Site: brandenburg
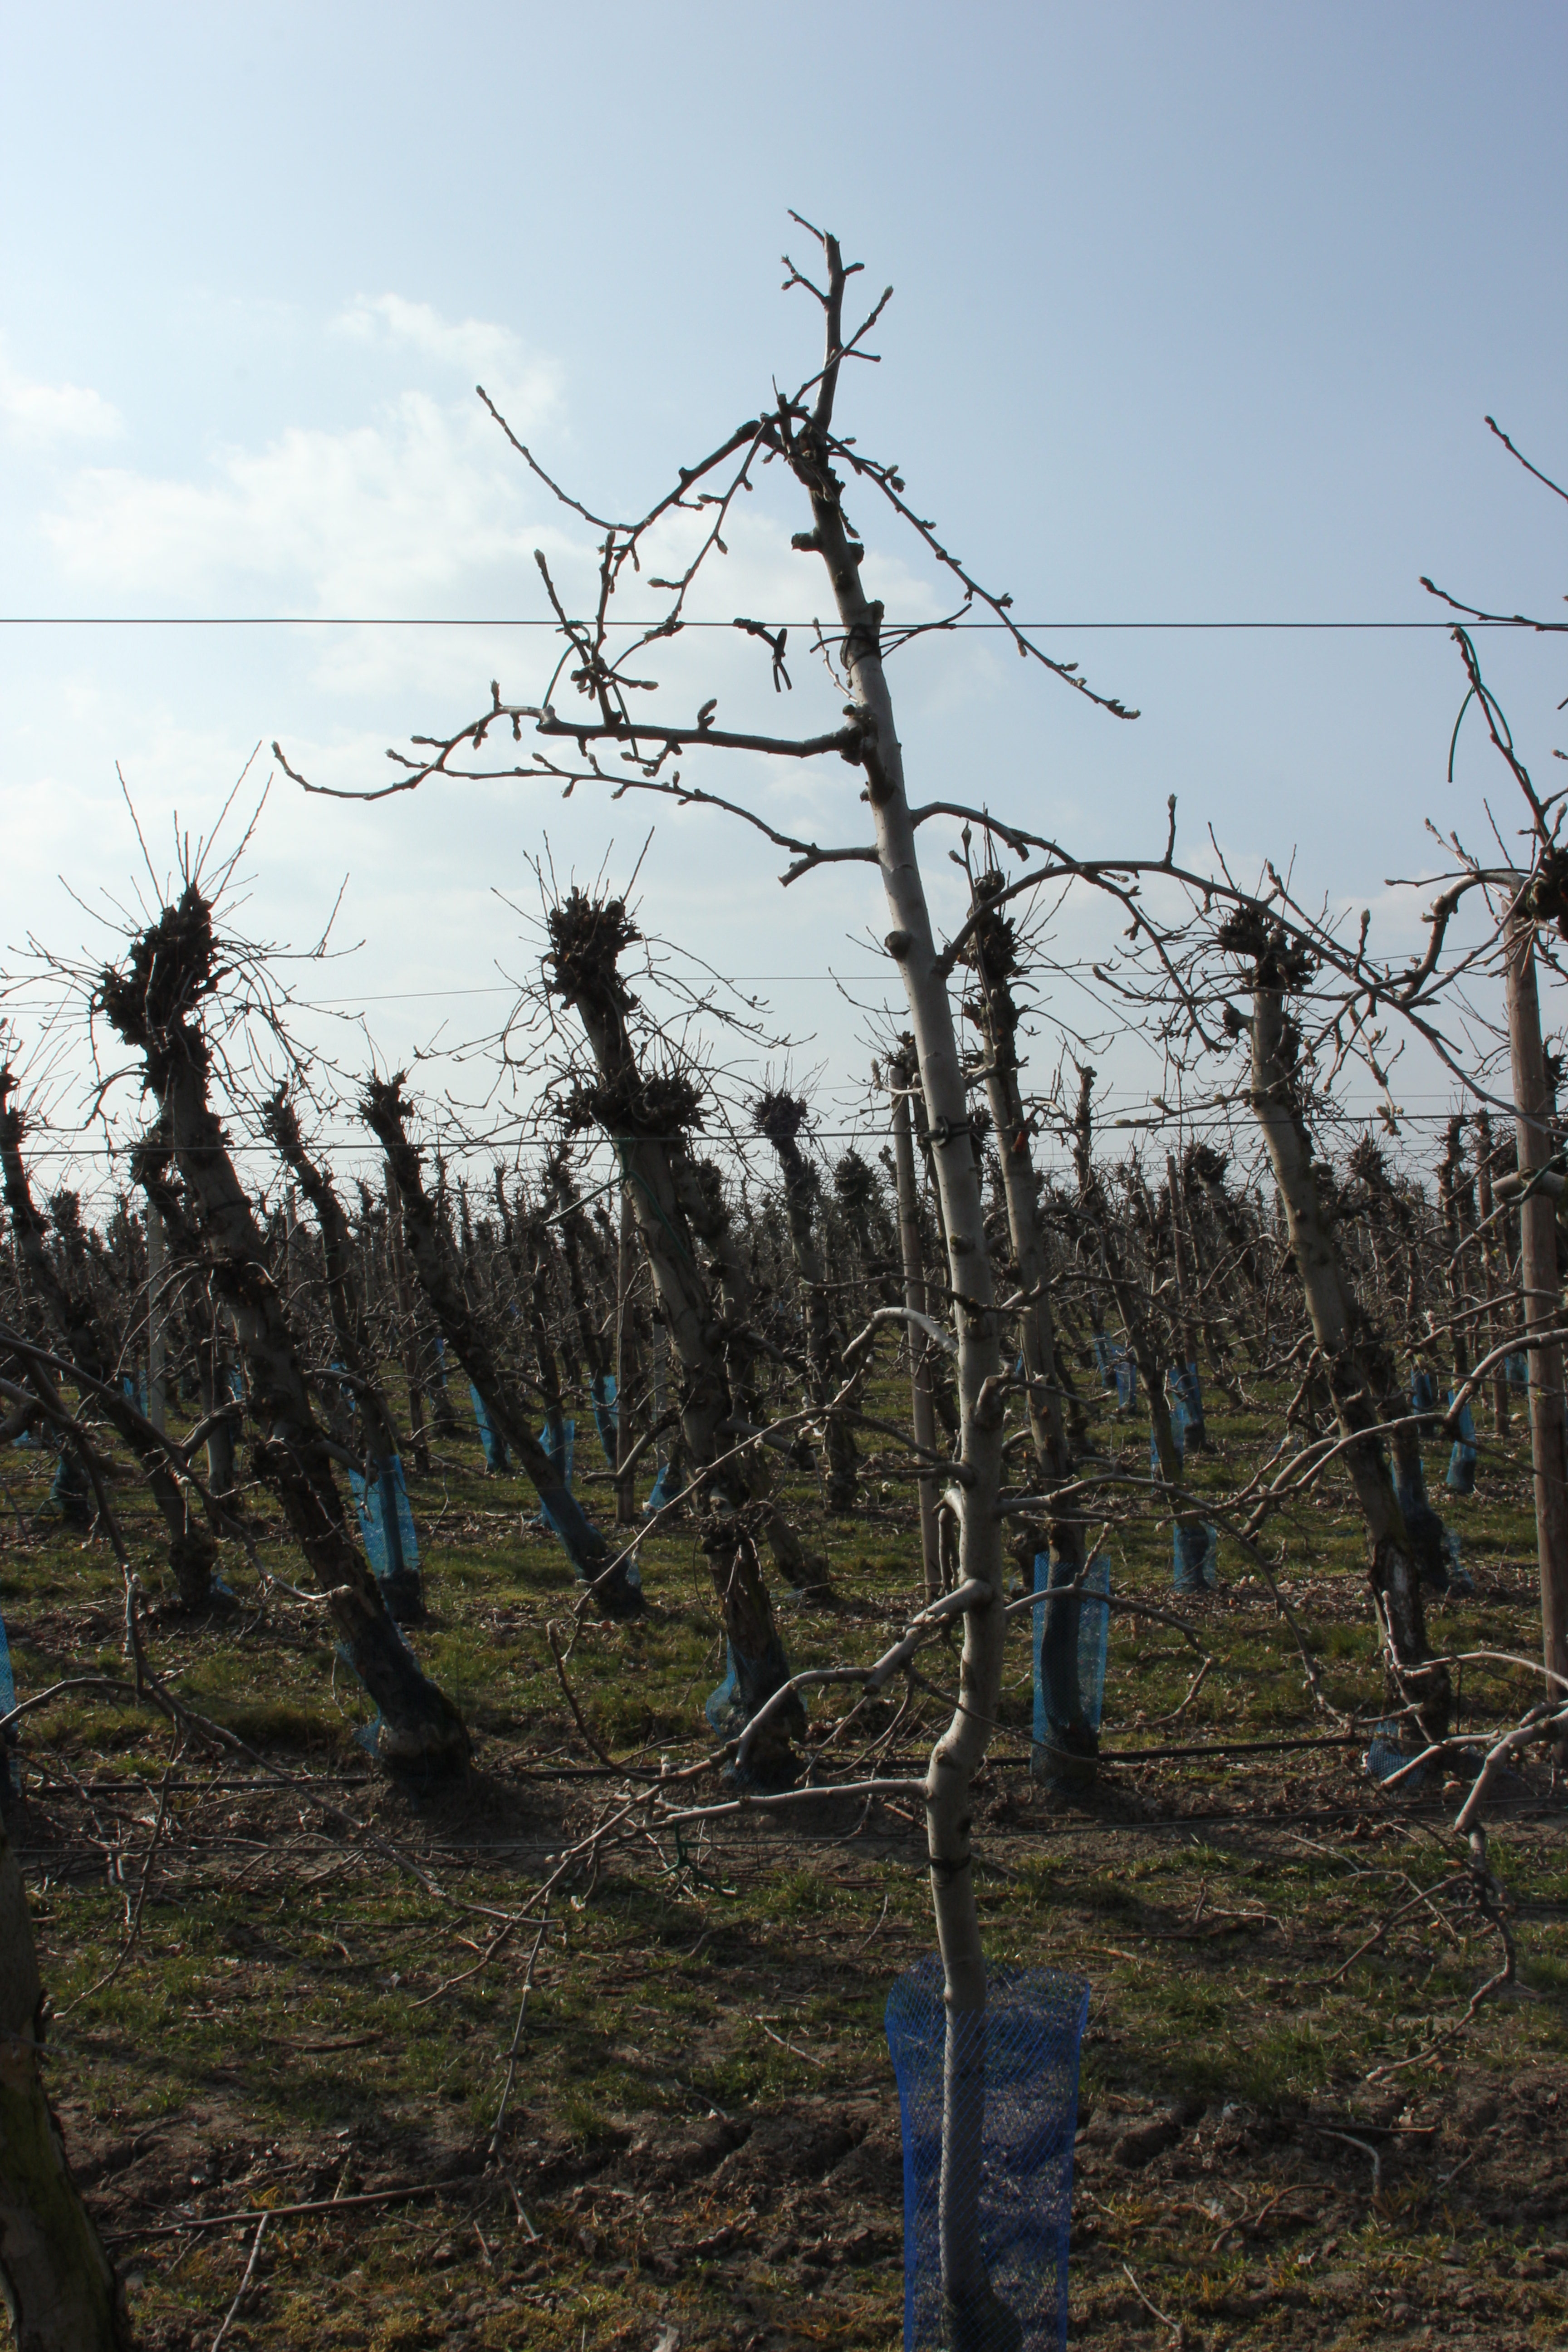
Growth stage (BBCH 03): Bud development